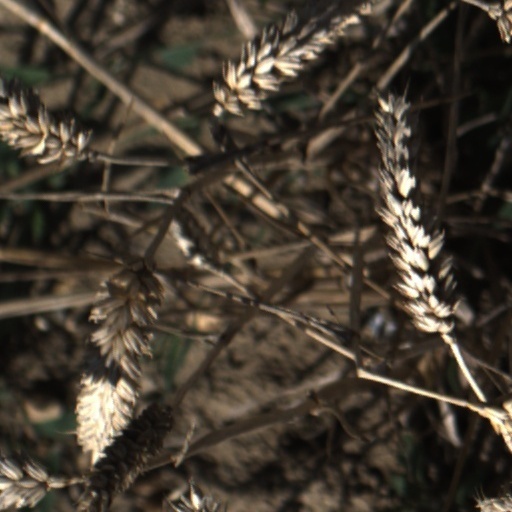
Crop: wheat